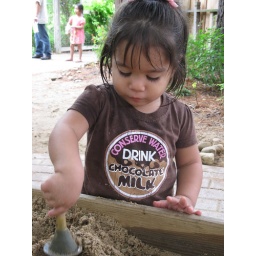
Leah played in this sand box for